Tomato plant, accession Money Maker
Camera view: horizontal (90 deg, fisheye); turntable rotation: 300 degrees
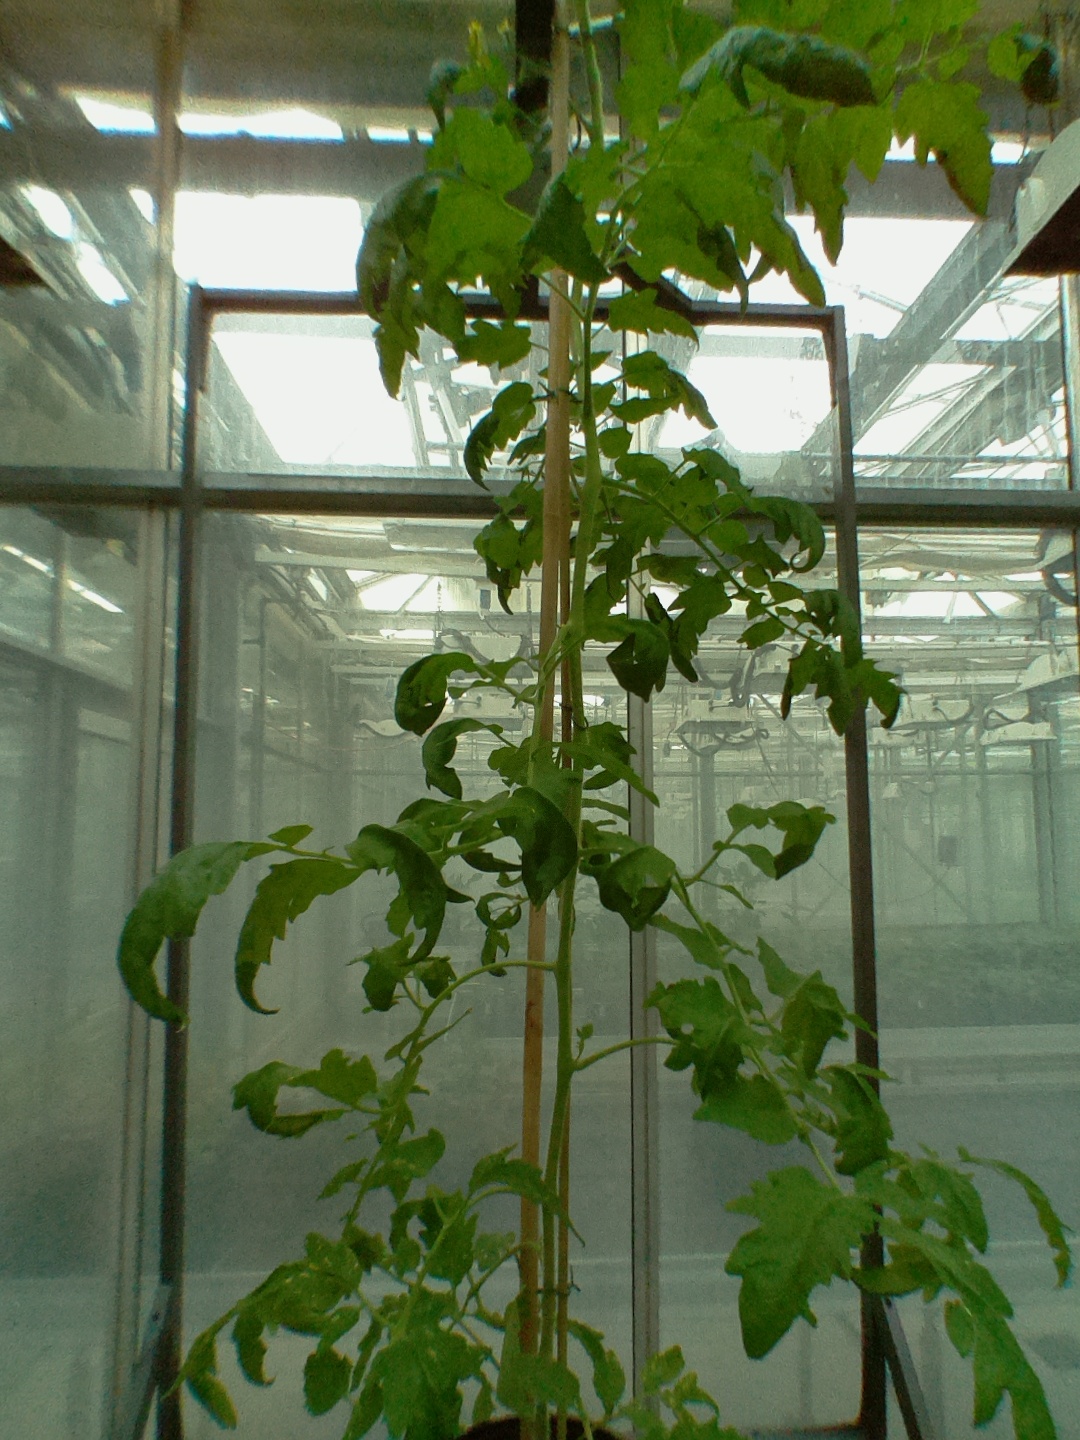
BBCH growth stage 70: Fruits at the main stem or branches visibles